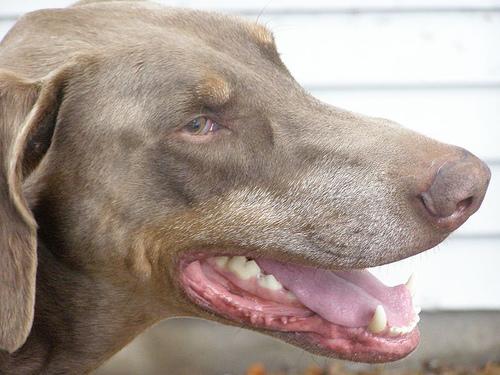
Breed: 209-n000054-Doberman